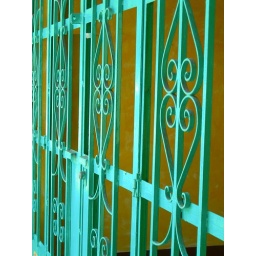
yeah, they have to bar the windows in mexico, but at least they make them colorful and fancy!